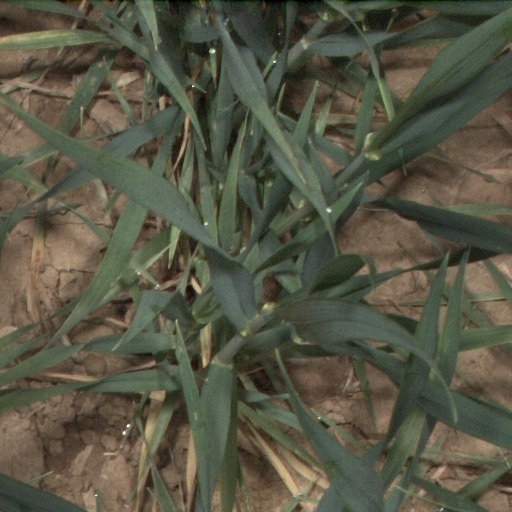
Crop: wheat